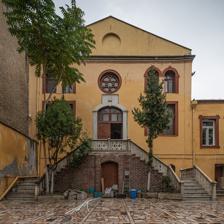
Building: Hemdat Israel Synagogue
Country: Unknown
Year built: 1899
Synagogue in Istanbul, Turkey Hemdat Israel Synagogue The synagogue façade , in 2021 Religion Affiliation Judaism Rite Nusach Sefard (Eastern) Ecclesiastical or organisational status Synagogue Status Active Location Location Izzettin Street, Haydarpaşa , Kadıköy , Istanbul , Istanbul Province Country Turkey Location of the synagogue in Istanbul Geographic coordinates 40°59′41″N 29°01′38″E / 40.9948°N 29.0273°E / 40.9948; 29.0273 Architecture Type Synagogue architecture Completed 1899 Materials Brick The Hemdat Israel Synagogue is a Jewish congregation and synagogue , located on Izzettin Street, in the Yeldeğirmeni neighbourhood of the Jewish quarter of Haydarpaşa in Kadıköy , on the Asian side of Istanbul , in the Istanbul Province of Turkey . Completed in 1899, visits to the synagogue are possible by contacting the Chief Rabbinate. Gallery Interior view from the entrance Interior view from the gallery Interior view from the gallery See also Judaism portal Turkey portal History of the Jews in Turkey List of synagogues in Turkey References and notes ^ "Hemdat Israel Synagogue in Istanbul" . Historic Synagogues of Europe . Foundation for Jewish Heritage and the Center for Jewish Art at the Hebrew University of Jerusalem . n.d . ^ "Chief Rabbinate of Turkey (Türkiye Hahambaşılığı)" . External links Media related to Hemdat Israel Synagogue at Wikimedia Commons "Chief Rabbinate of Turkey" . "Home page" . Shalom Newspaper (in Turkish). v t e Synagogues in Turkey Active Istanbul Abudara Ahrida Ashkenazi Bakırköy Bet Avraam Bet Israel Bet Nissim Bet Yaakov Bet Yaakov (Heybeliada) Burgazada Caddebostan Çana Etz Ahayim Hemdat Israel Hesed Le Avraam Istipol Italian Kal Kados, Corapci Han Karaite Maalem Neve Shalom Ohel Yaakov (Heybeliada) Şaar Aşamayim Tofre Begadim Yanbol Yeniköy Ankara Edirne (Grand) İzmir Bet Israel Shaar Hashamaym Signora Giveret Former Inactive (still standing) Antakya Bursa (Mayor) Gaziantep Istanbul (Mayor) Sardis Zülfaris (Istanbul) Destroyed or in ruins (no longer standing) Andriake Kastoria Or Hodeş Priene Sigri List of synagogues Jews and Judaism Category This article about a synagogue or other Jewish place of worship in Turkey is a stub . You can help Wikipedia by expanding it . v t e